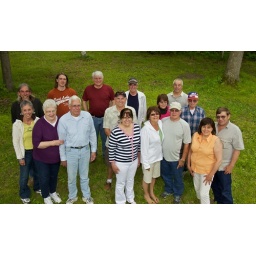
The Cavalier clan with me in red shirt (Thomas) in New York Mills, MN.